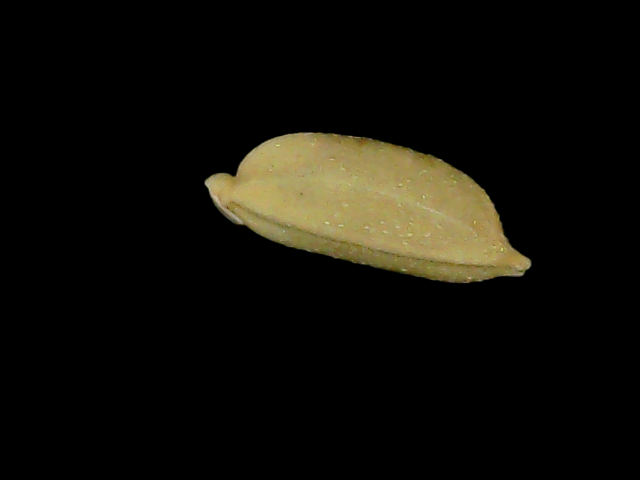
Rice variety: Bd76